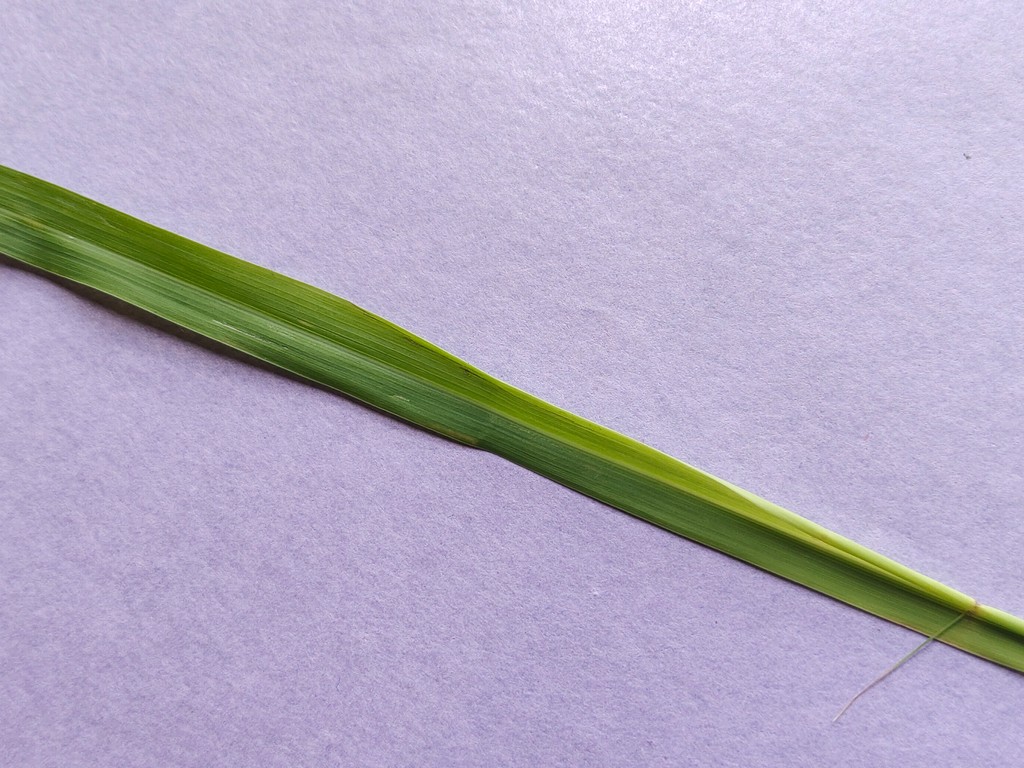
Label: Healthy